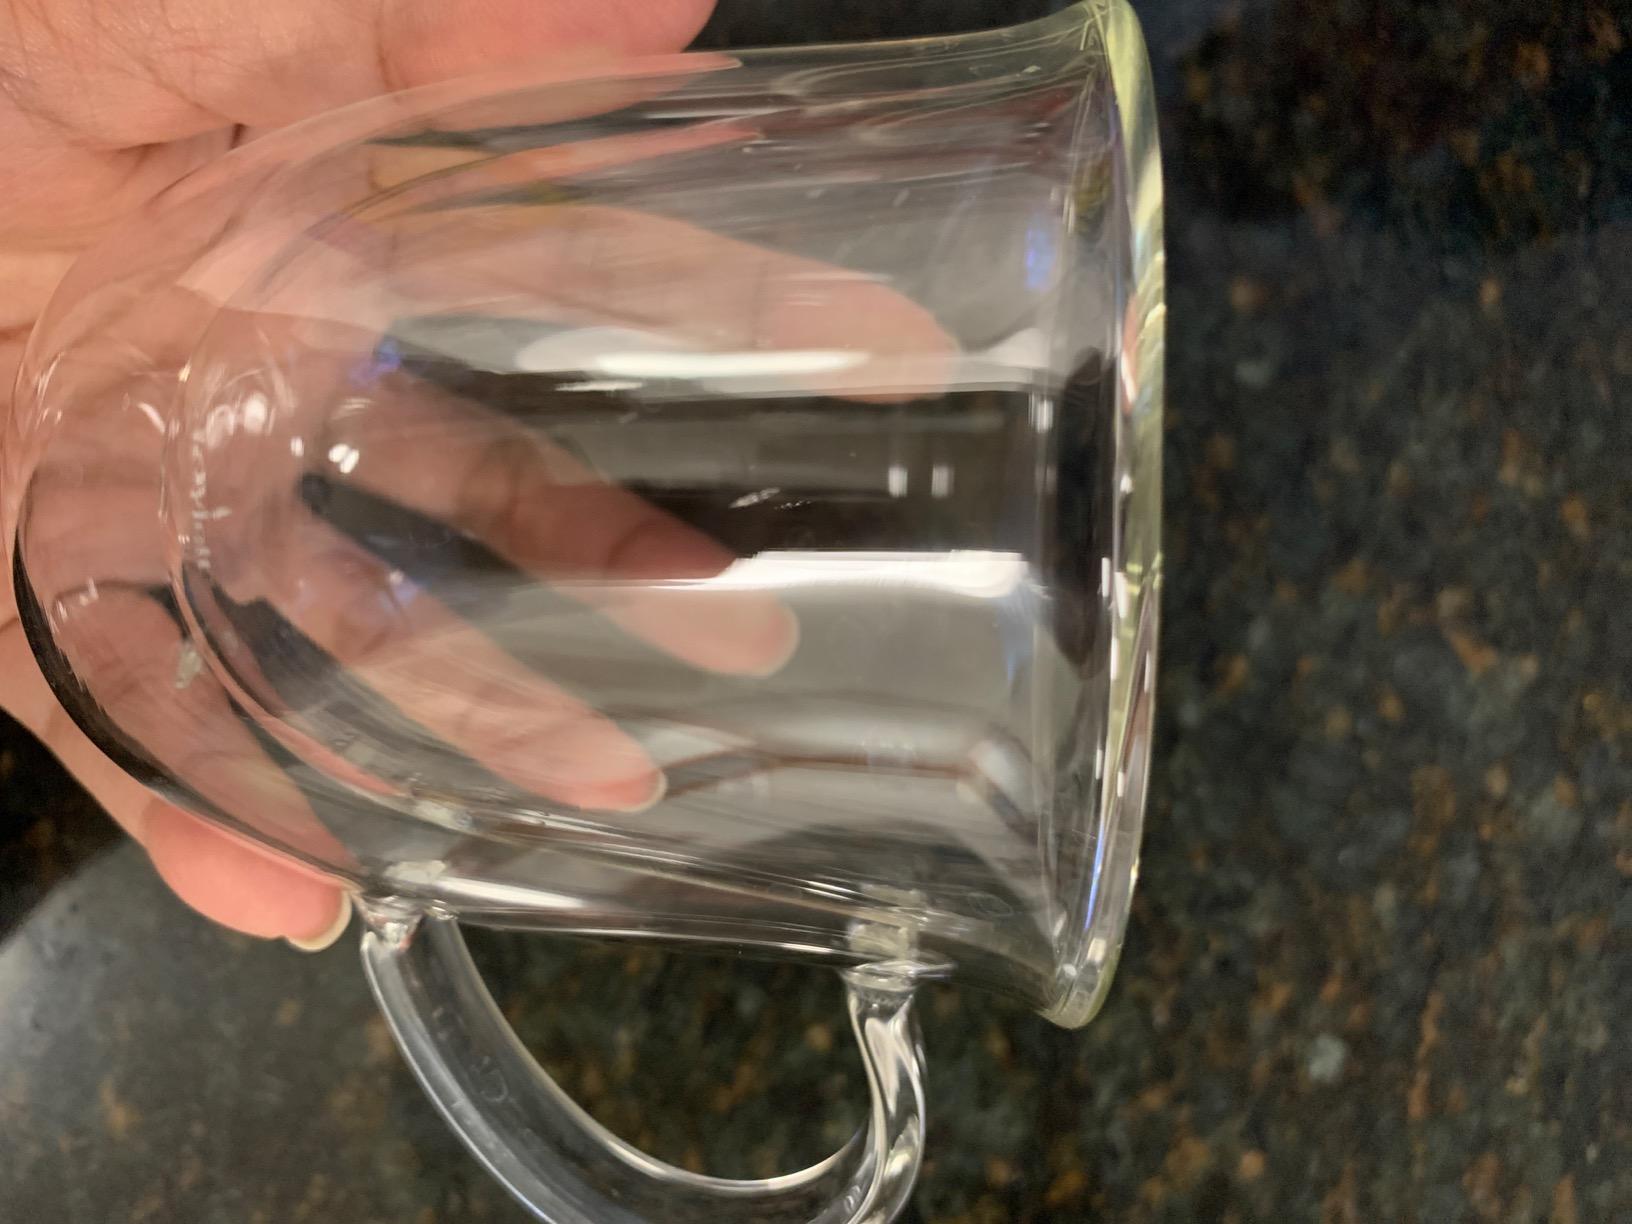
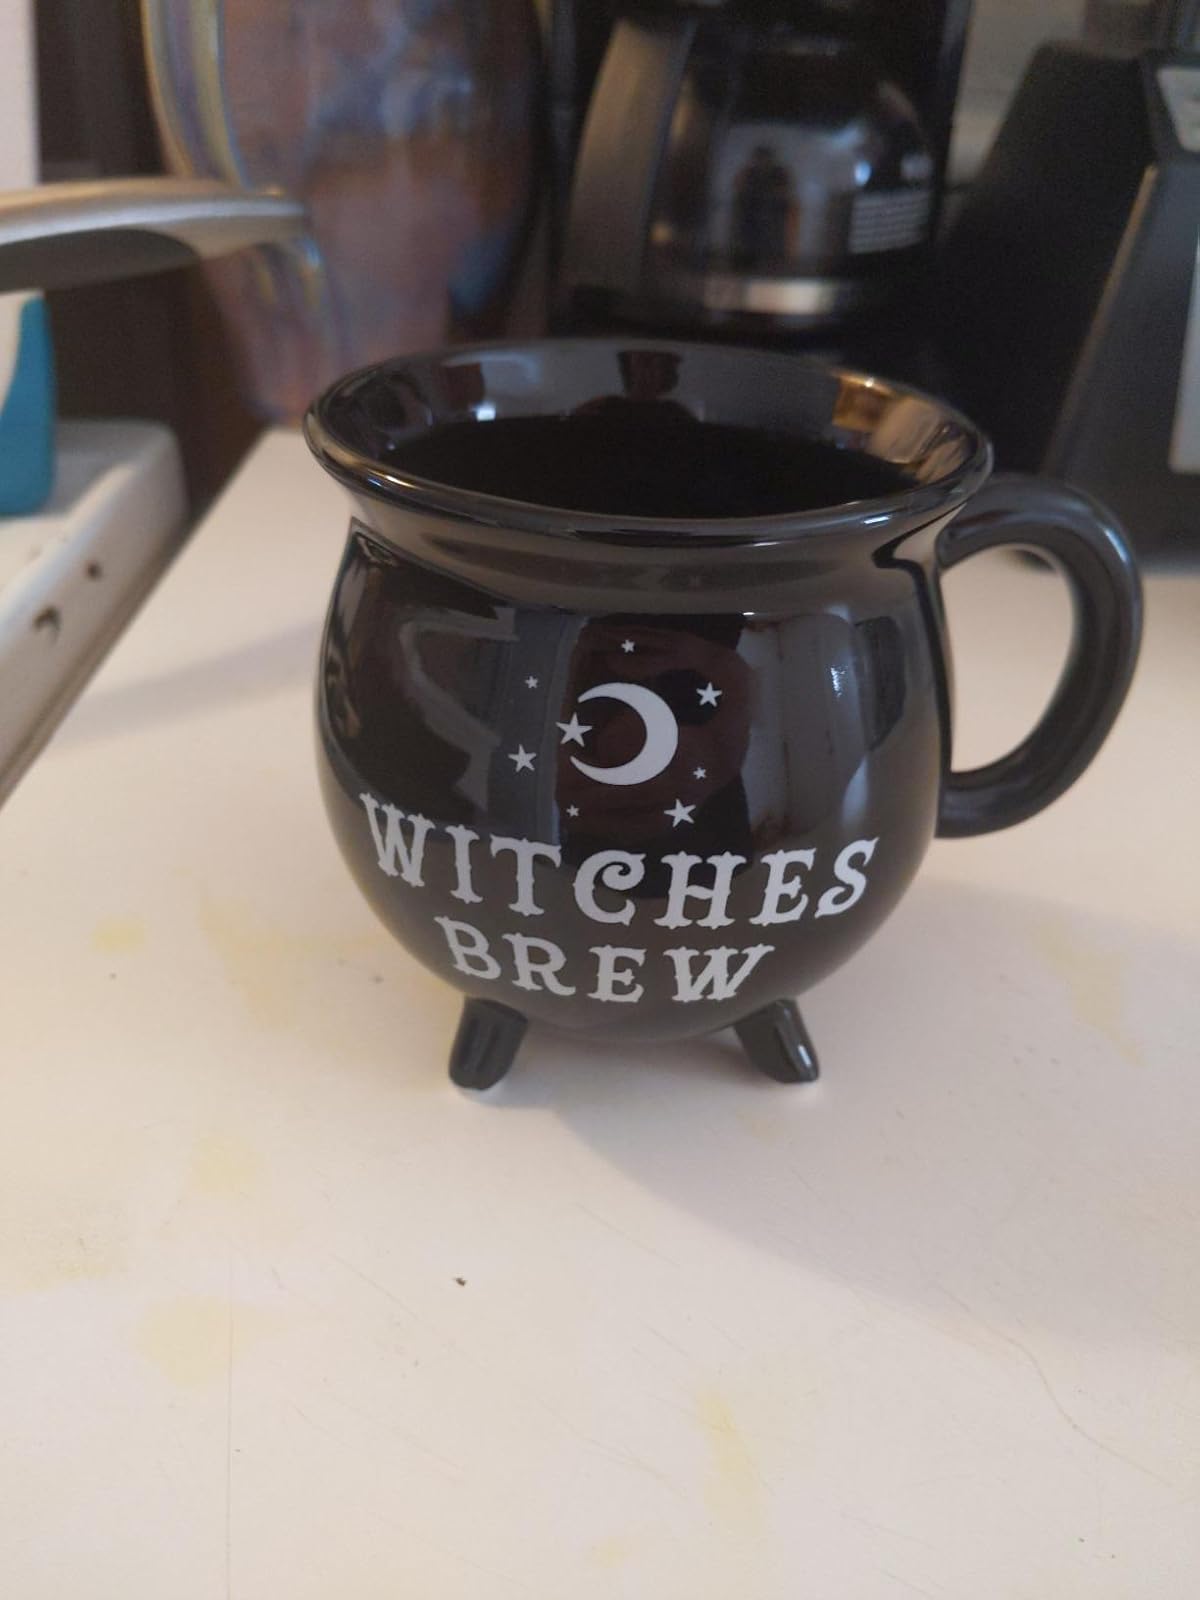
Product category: items_mug
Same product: no